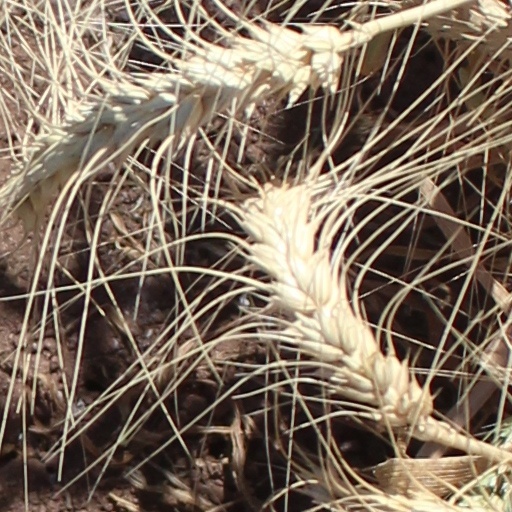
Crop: wheat